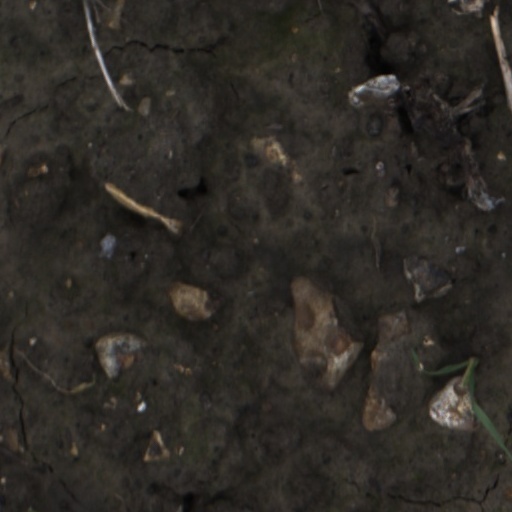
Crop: wheat